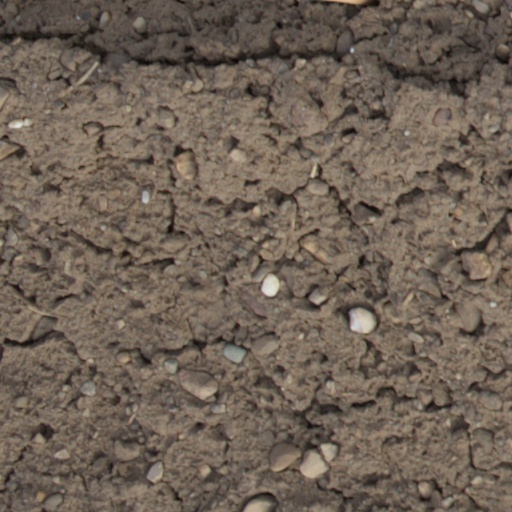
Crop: wheat